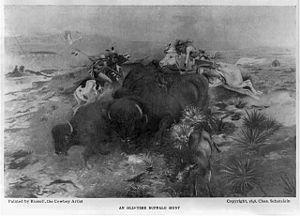
Les Nez-Percés, Nimíipuu, sont une tribu amérindienne du groupe pénutien qui vivait dans le Plateau du Columbia de la région Nord-Ouest Pacifique au moment de l’expédition de Lewis et Clark.